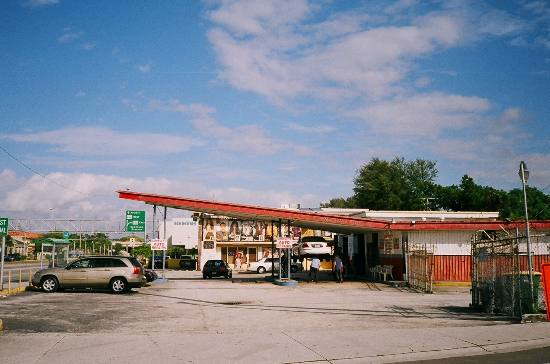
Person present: No